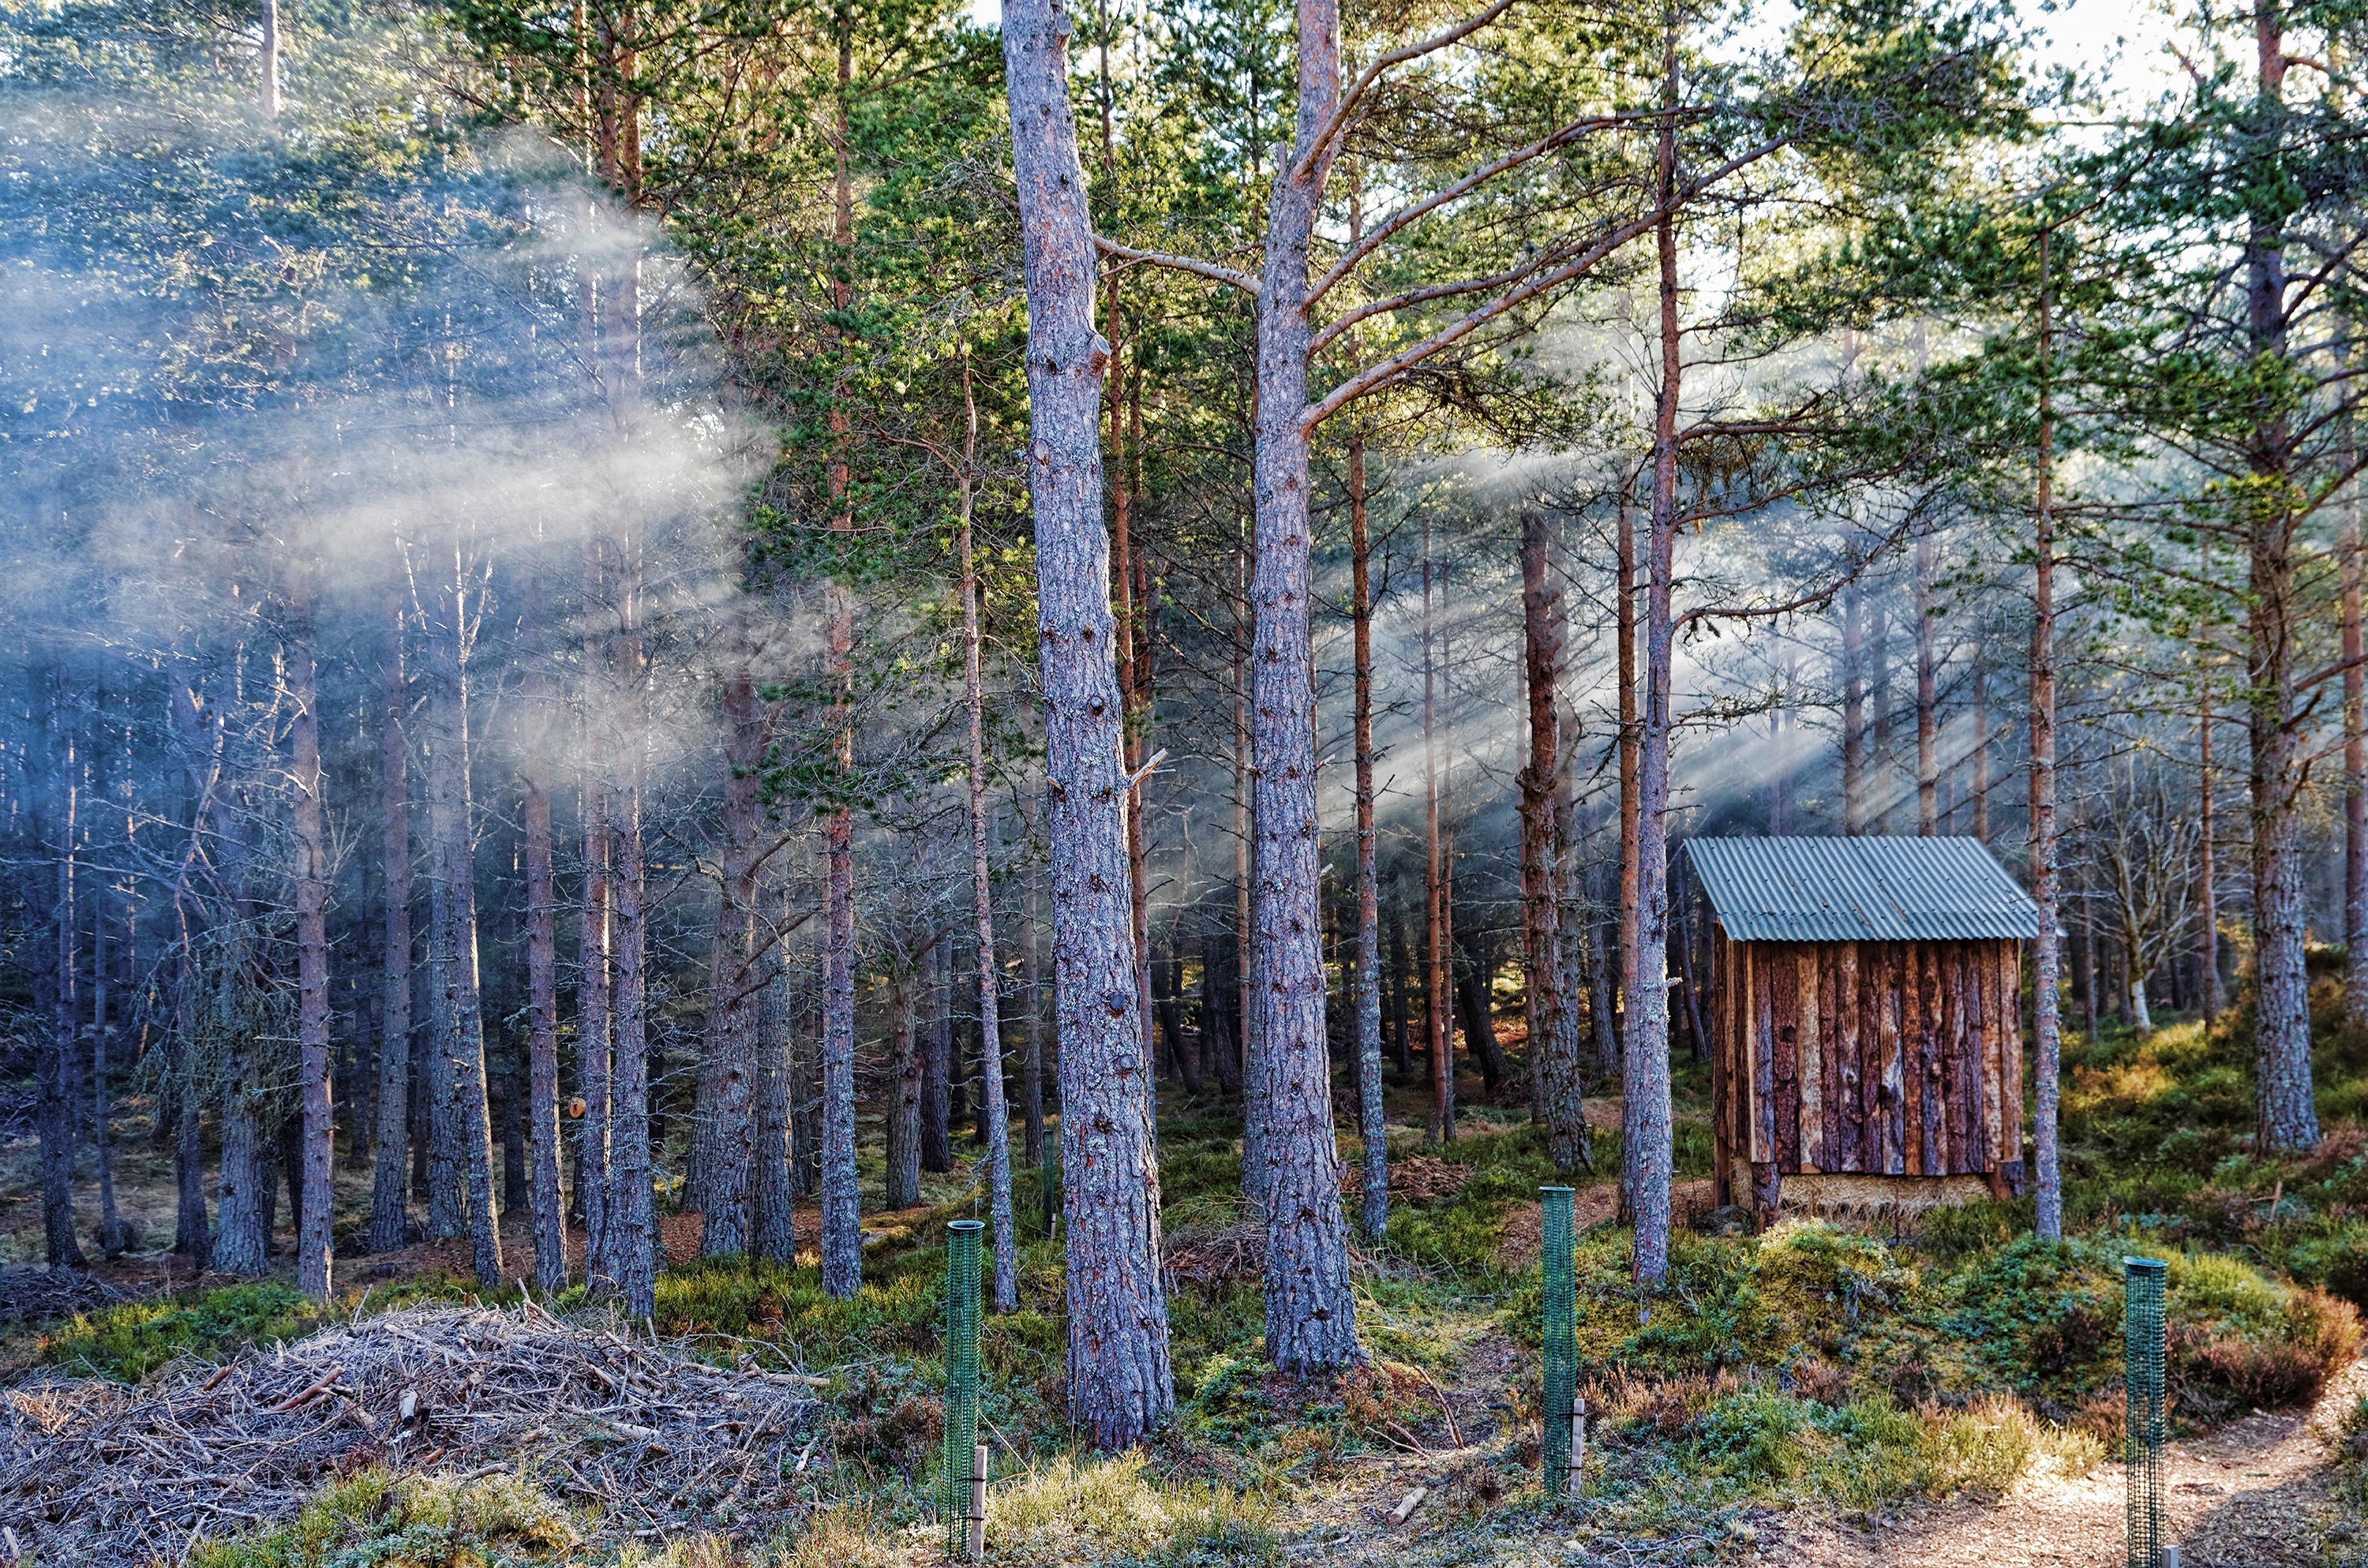
tree, forest, wilderness, fog, autumn, trees, woodland, habitat, firs, ecosystem, sunbeam, biome, natural environment, woody plant, temperate coniferous forest